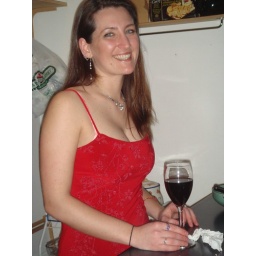
stunner in a red dress